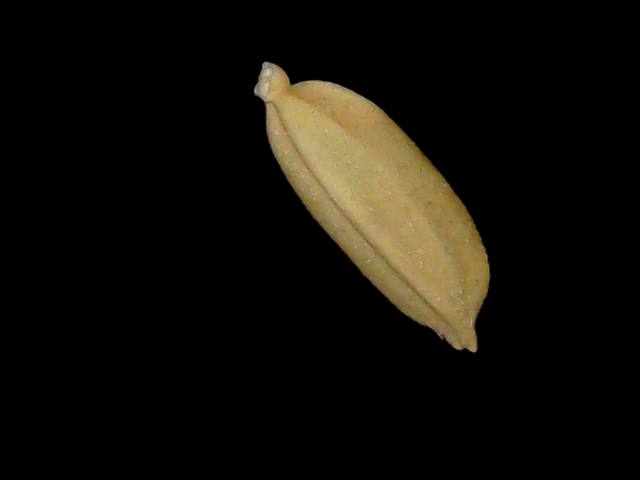
Rice variety: Bd76